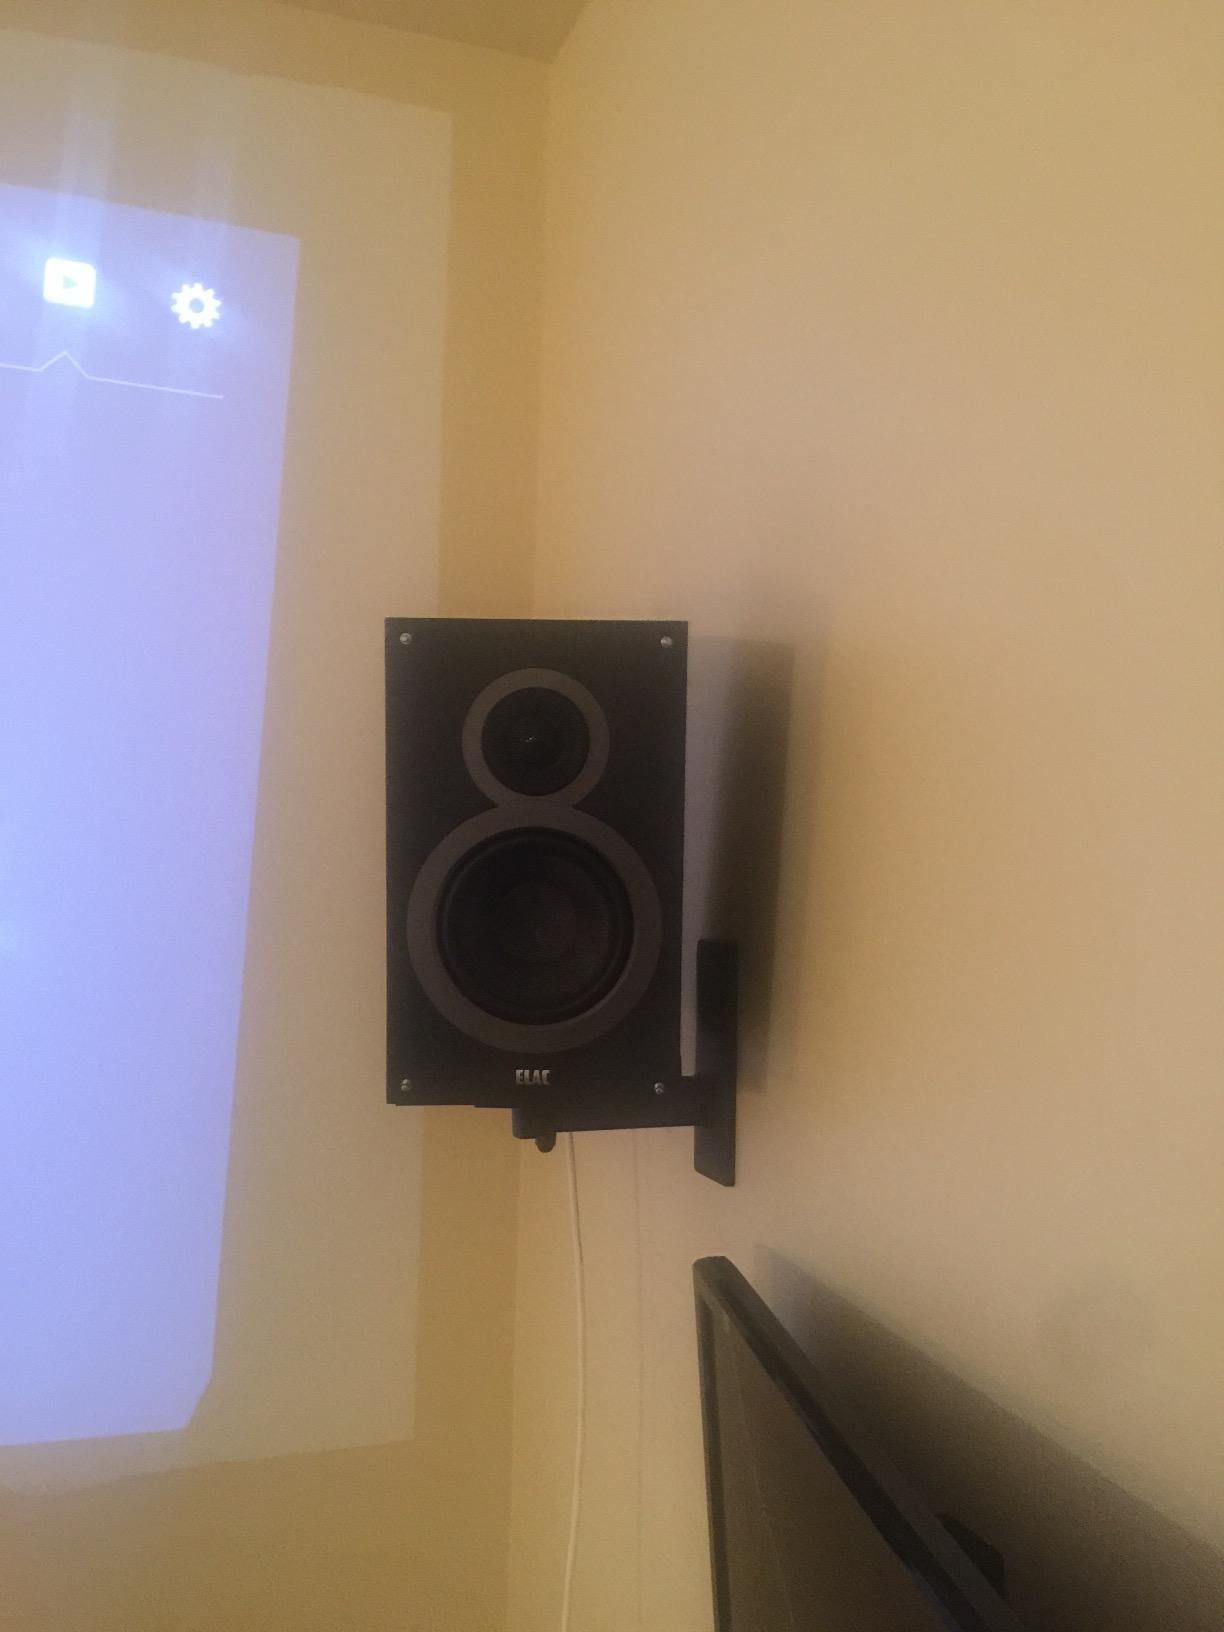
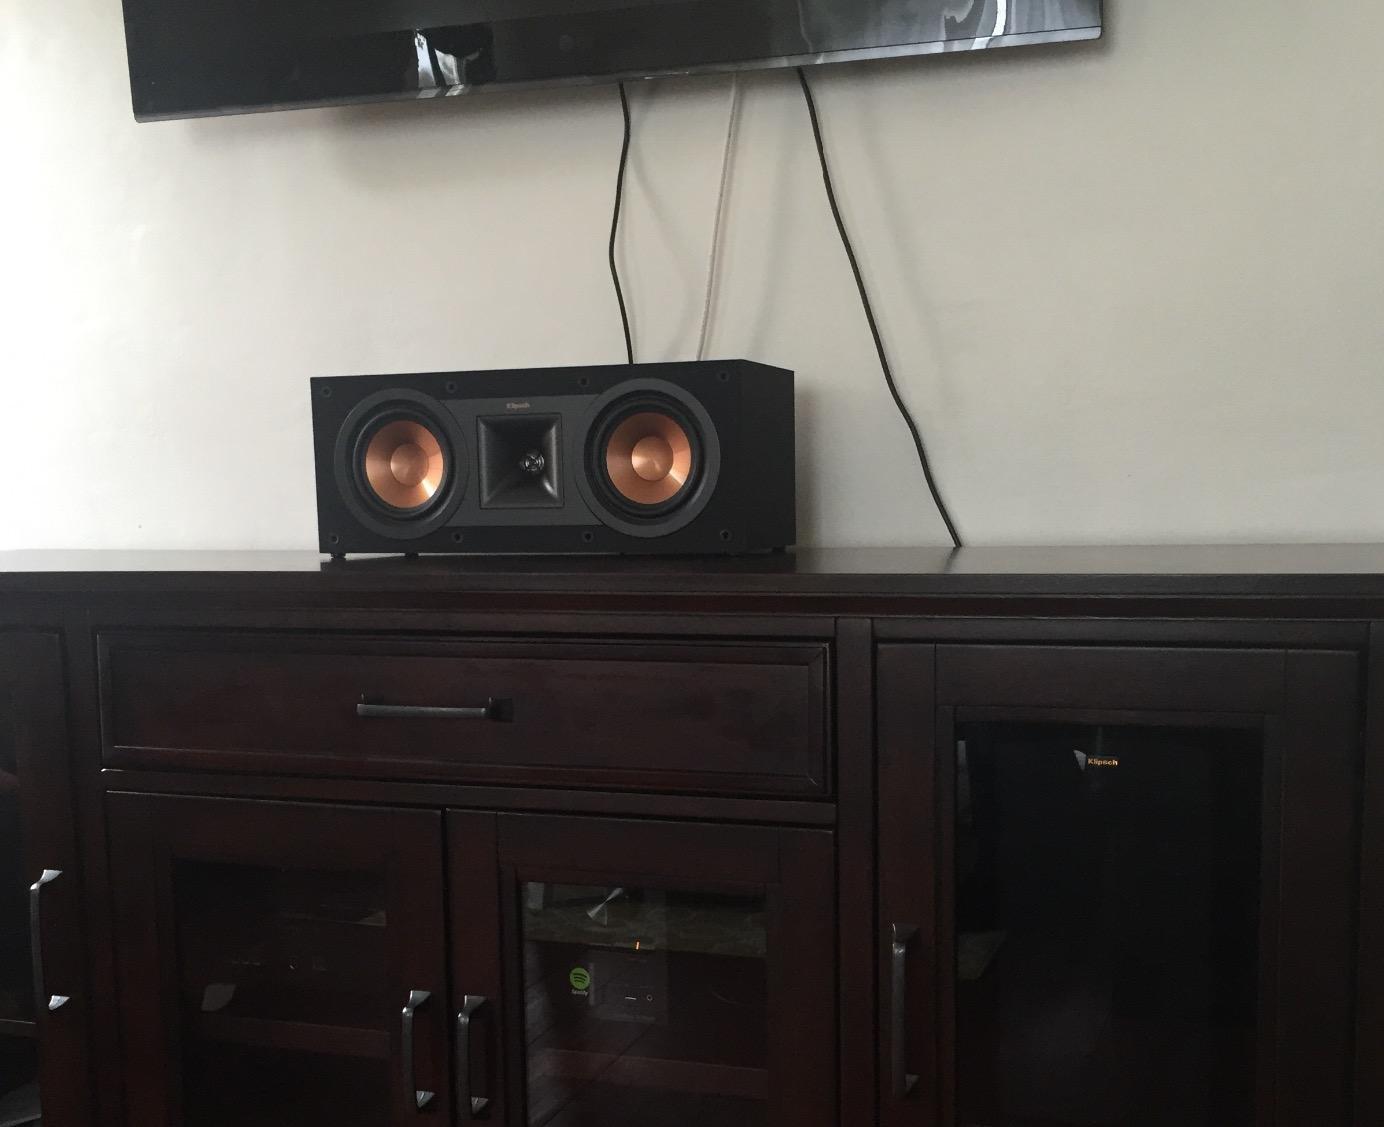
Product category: speaker
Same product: no